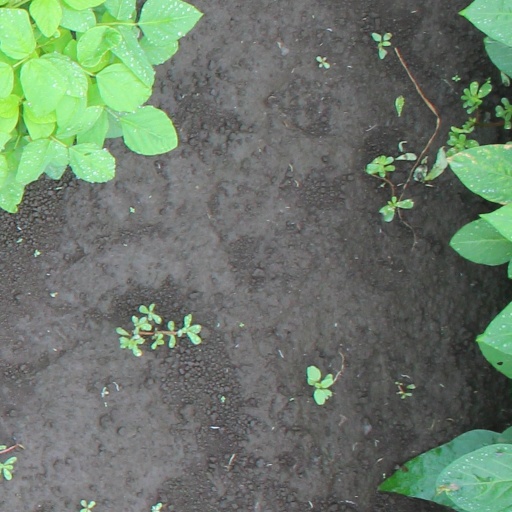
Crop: soybean